Terrace Park Historic District

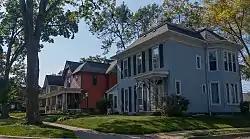

The Terrace Park Historic District is a nationally recognized historic district located in Marion, Iowa, United States. It was listed on the National Register of Historic Places in 2006. At the time of its nomination it consisted of 27 resources, which included 20 contributing buildings and seven non-contributing buildings. The historic district is a residential area north of Marion's central business district. Like the nearby Pucker Street Historic District, Terrace Park is where the city's wealthy and influential citizens built their houses.